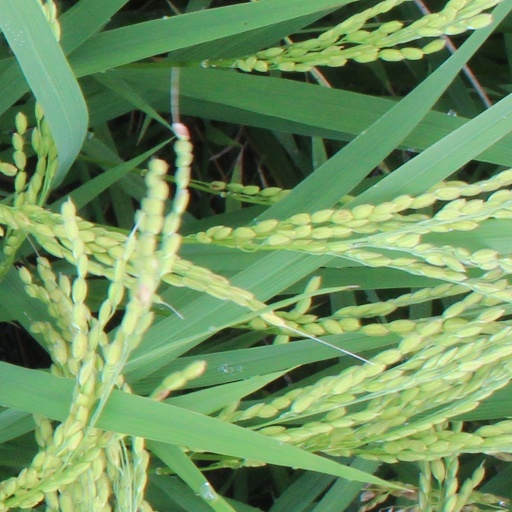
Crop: rice